Nick Bax

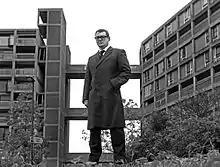
Nick Bax at Park Hill, Sheffield

Nick Bax (born 1970) is a British designer and academic whose creative practice has spanned the fields of graphics, creative direction and art.